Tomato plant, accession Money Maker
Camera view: tilt-top (135 deg); turntable rotation: 240 degrees
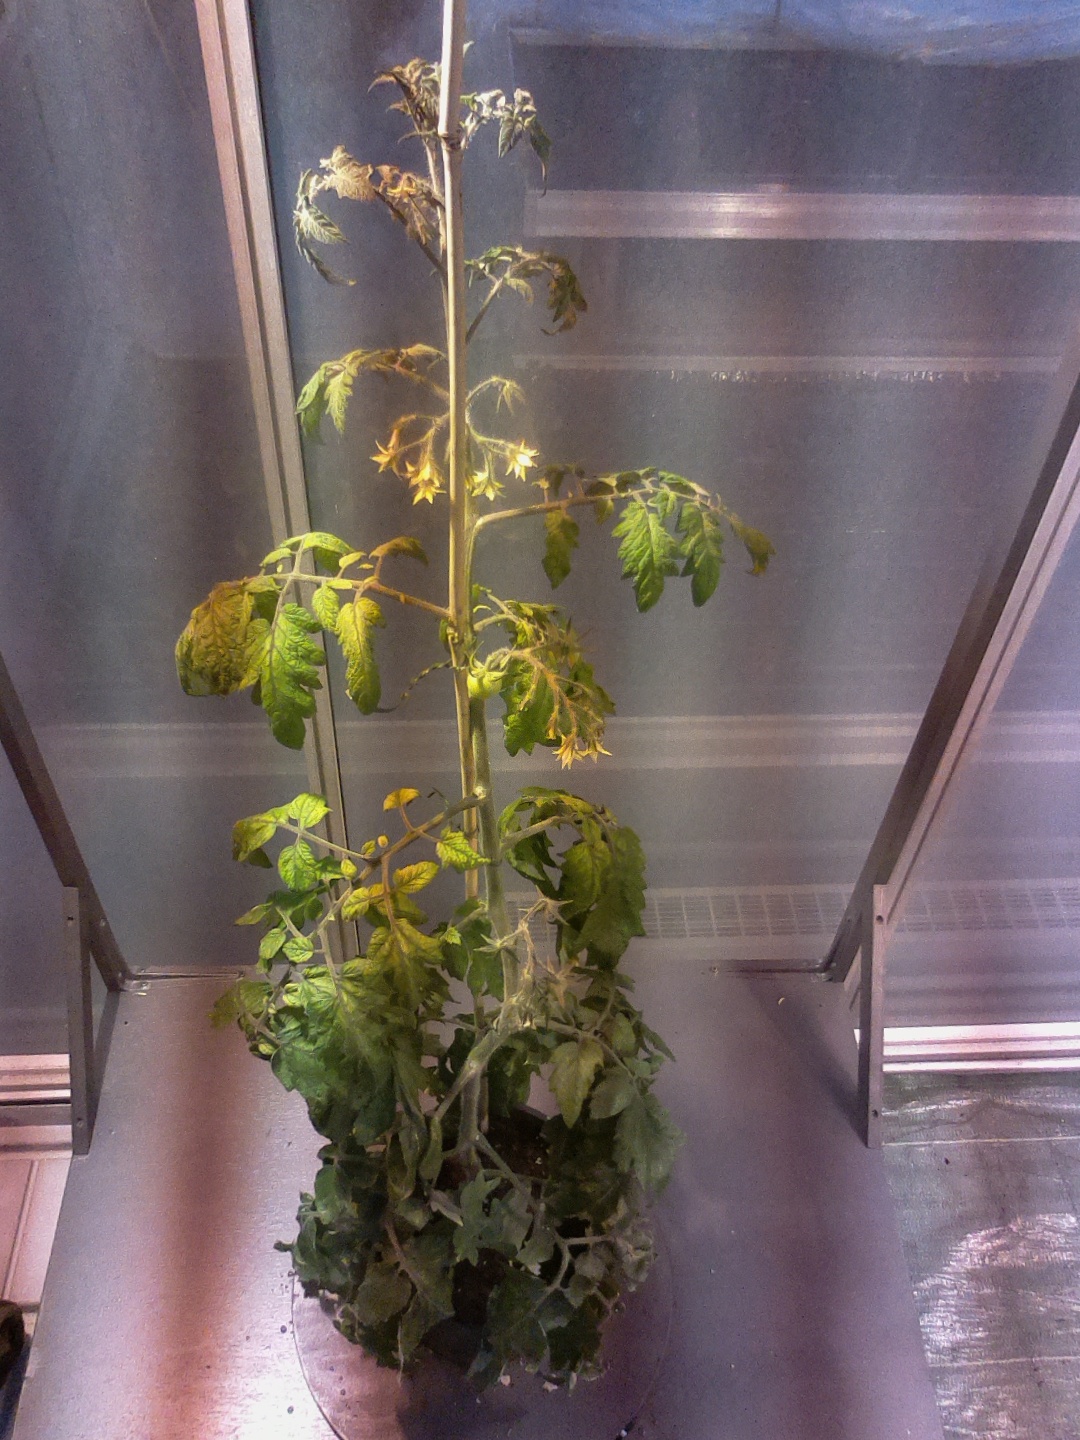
BBCH growth stage 71: 10%-20% of final fruit size